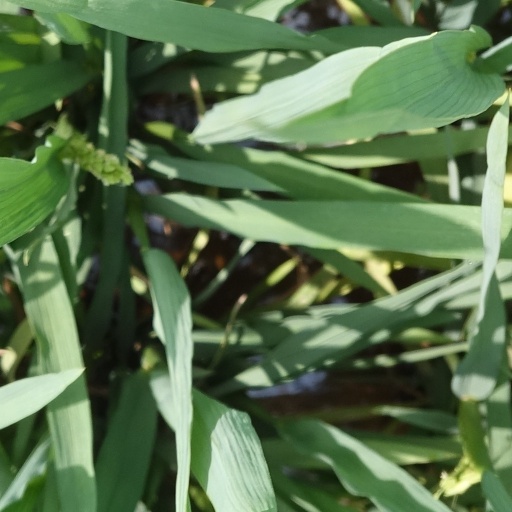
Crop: rice